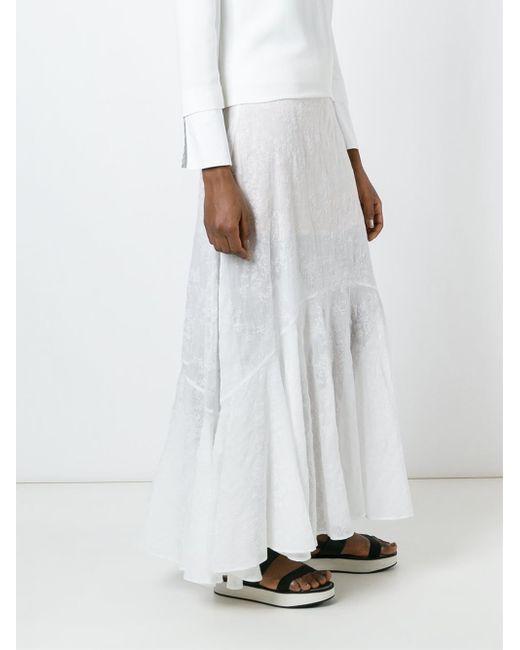
weißer langer fließender Rock, Sommerrock